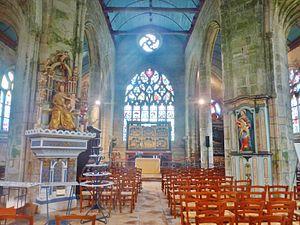
Ergué-Gabéric
Notre-Dame de Kerdévot est une église catholique située dans la commune d'Ergué-Gabéric, en Bretagne. Monument dont la date de fondation n'est pas connue, elle est réédifiée au XVᵉ siècle en dévotion à la Sainte Vierge, après qu'une épidémie de peste a ravagé la région.
Ergué-Gabéric [ɛʁge gabeʁik] est une commune du département du Finistère, dans la région Bretagne, dans le Nord-Ouest de la France. Elle est située à quelques kilomètres à l'est de Quimper, appartient à l'arrondissement de Quimper et au canton de Fouesnant.